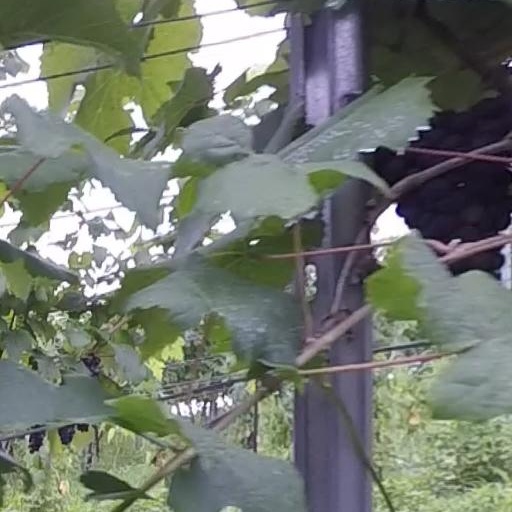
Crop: grape